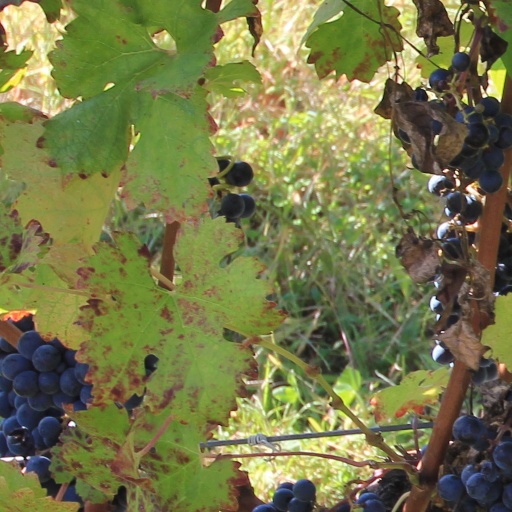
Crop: grape